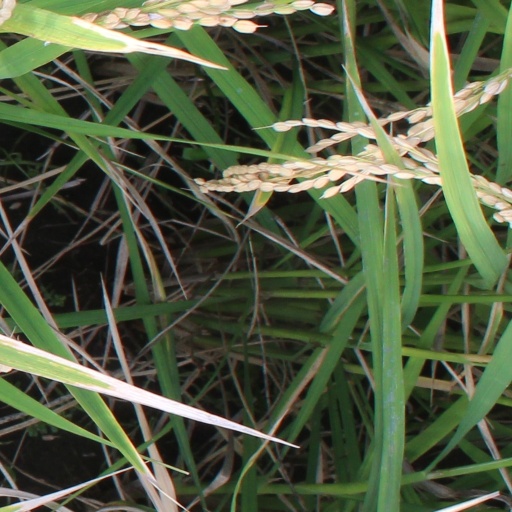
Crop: rice